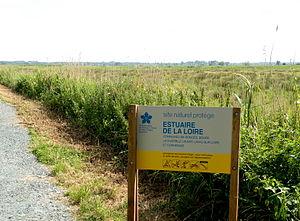
Les marais de l'estuaire de la Loire à Lavau-sur-Loire, propriété du Conservatoire du littoral.
Le Conservatoire du littoral, également appelé Conservatoire de l'espace littoral et des rivages lacustres, est un établissement public administratif national français créé en 1975.
Lavau-sur-Loire est une commune de l'Ouest de la France, située dans le département de la Loire-Atlantique, en région Pays de la Loire.